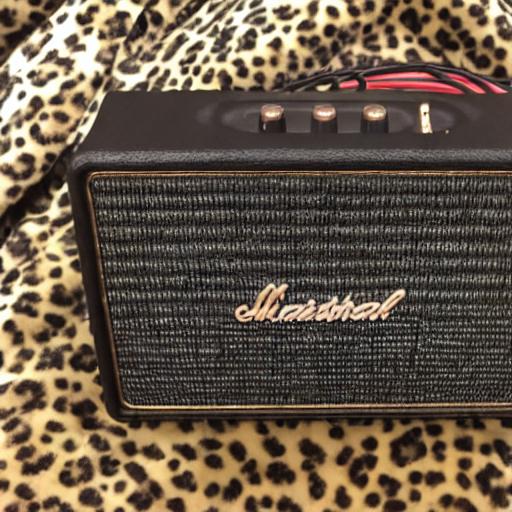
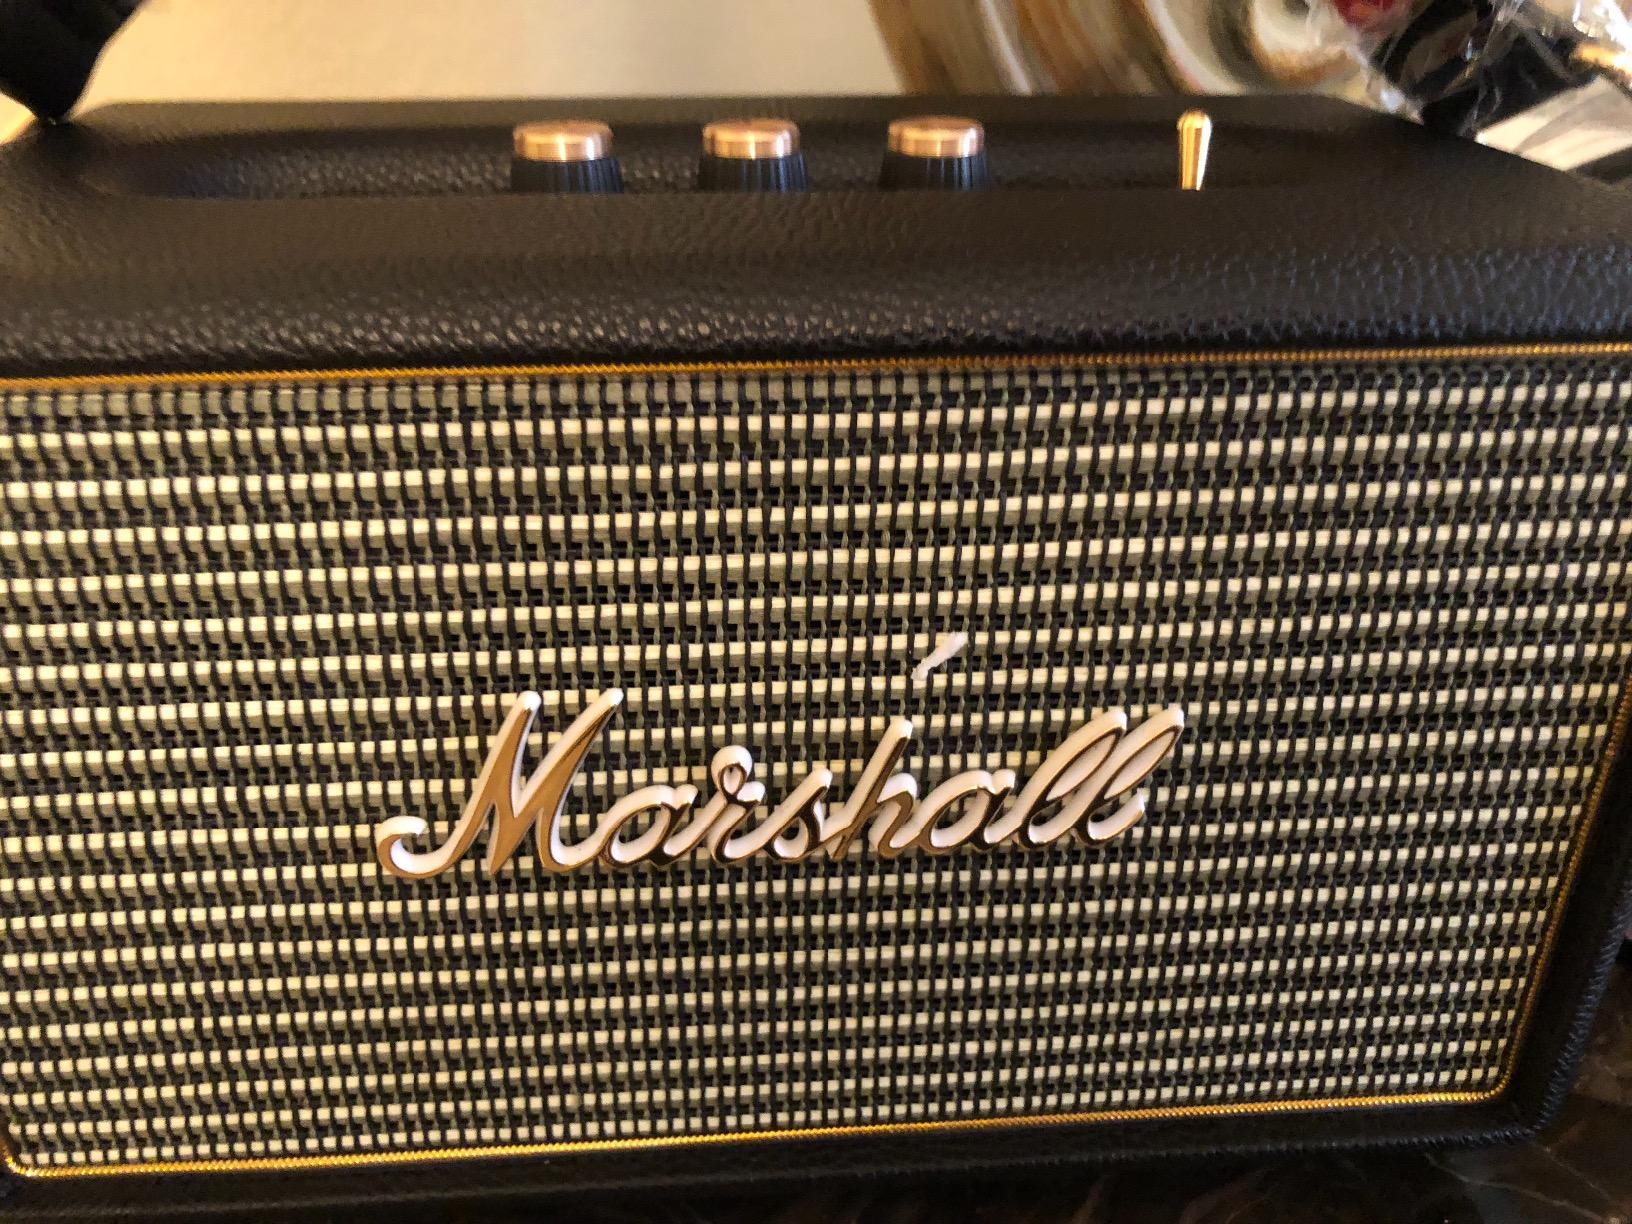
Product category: speaker
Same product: no